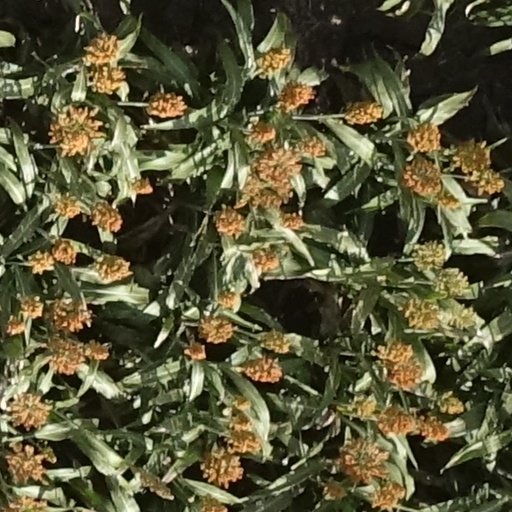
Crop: sorghum